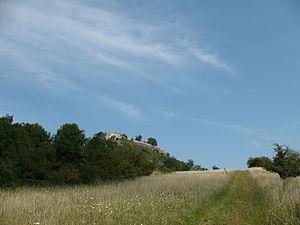
Le Hohentwiel est un volcan éteint d'Allemagne situé dans les environs du lac de Constance, dans l'Hegau. Emblème de la ville de Singen, ce sommet de 686 mètres d'altitude présente à son sommet les ruines de son ancien château fort.